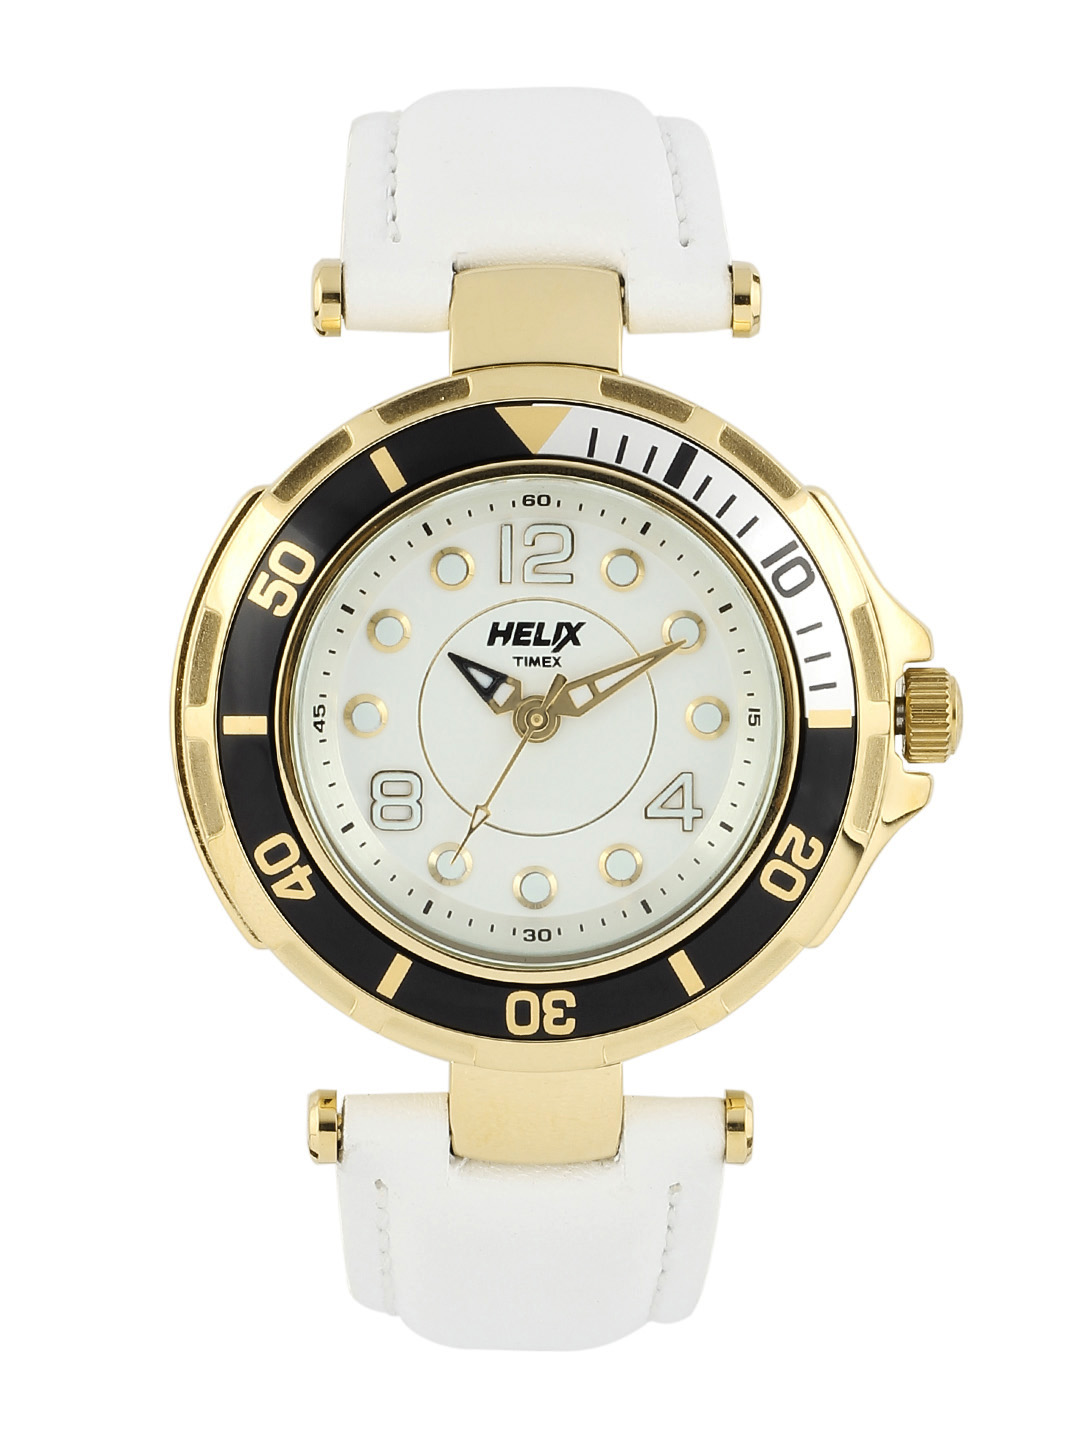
Helix Women White Watch
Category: Accessories / Watches / Watches
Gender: Women
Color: White
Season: Winter 2016
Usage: Casual